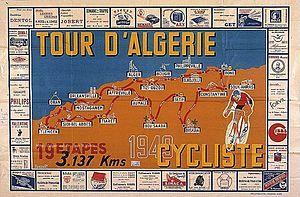
Le Tour d'Algérie est une compétition cycliste disputée par étapes. Le palmarès de cette course est le reflet de l'histoire contemporaine de ce pays. Créé en 1929, le Tour d'Algérie disparaît du calendrier cycliste pour réapparaître entre 1949 et 1953. Recréé en 1970, s'adressant aux "amateurs", il connaît des vicissitudes organisationnelles.
Le Tour d'Algérie 1949 s'est déroulé du 13 mars au 3 avril, sur un parcours de 3 137 kilomètres d'Alger à Alger. La course fut remportée par le coureur belge Hilaire Couvreur.